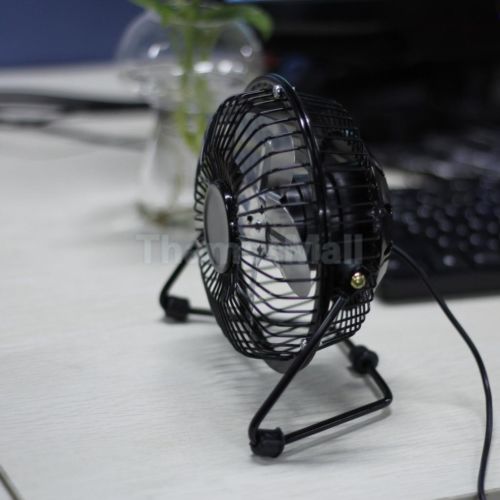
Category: fan